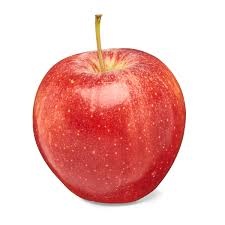
Label: apple